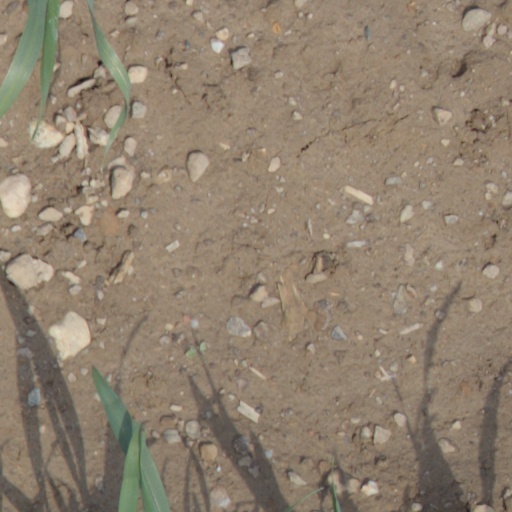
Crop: wheat